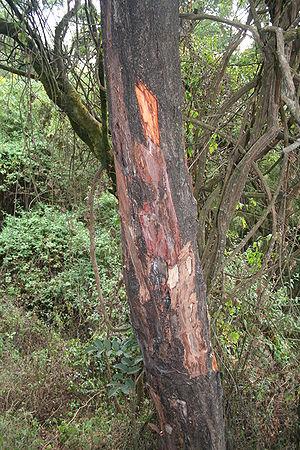
La médecine africaine traditionnelle est une médecine alternative faisant appel à l'herboristerie autochtone et à la spiritualité africaine, impliquant généralement des devins, des sages-femmes, et des herboristes. Les praticiens de la médecine africaine traditionnelle affirment pouvoir soigner diverses maladies telles que les cancers, les troubles psychiatriques, l'hypertension artérielle, le choléra, les maladies vénériennes, l'épilepsie, l'asthme, l'eczéma, la fièvre, l'anxiété, la dépression, l'hyperplasie bénigne de la prostate, les infections, la goutte ; et susciter la guérison des plaies et des brûlures, et même de l'Ebola.
L'hypertrophie bénigne de la prostate aussi appelée hyperplasie bénigne de la prostate ou hyperplasie adénomyomateuse de la prostate ou plus communément adénome prostatique est une tumeur bénigne qui se développe aux dépens de la partie crâniale de la prostate. Elle touche les sujets âgés de plus de 50 ans.
Prunus africana est une espèce d'arbre de la famille des Rosaceae.